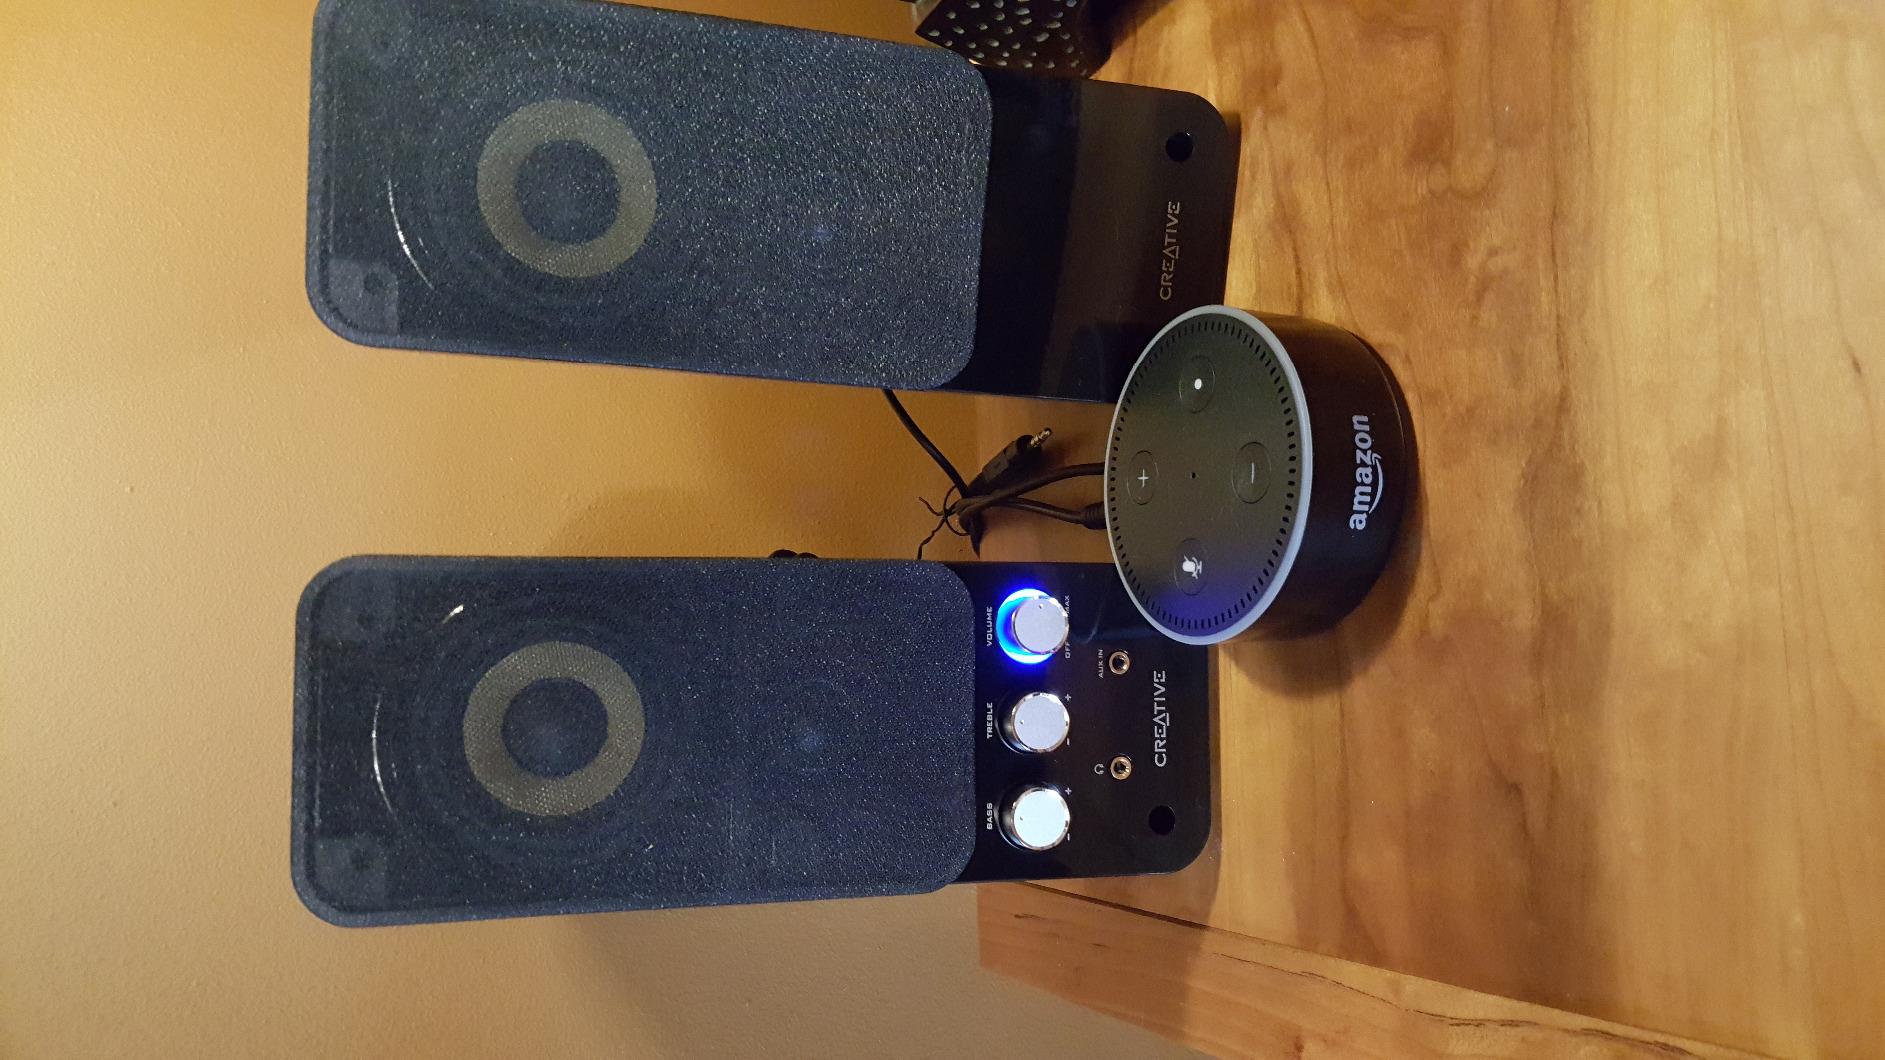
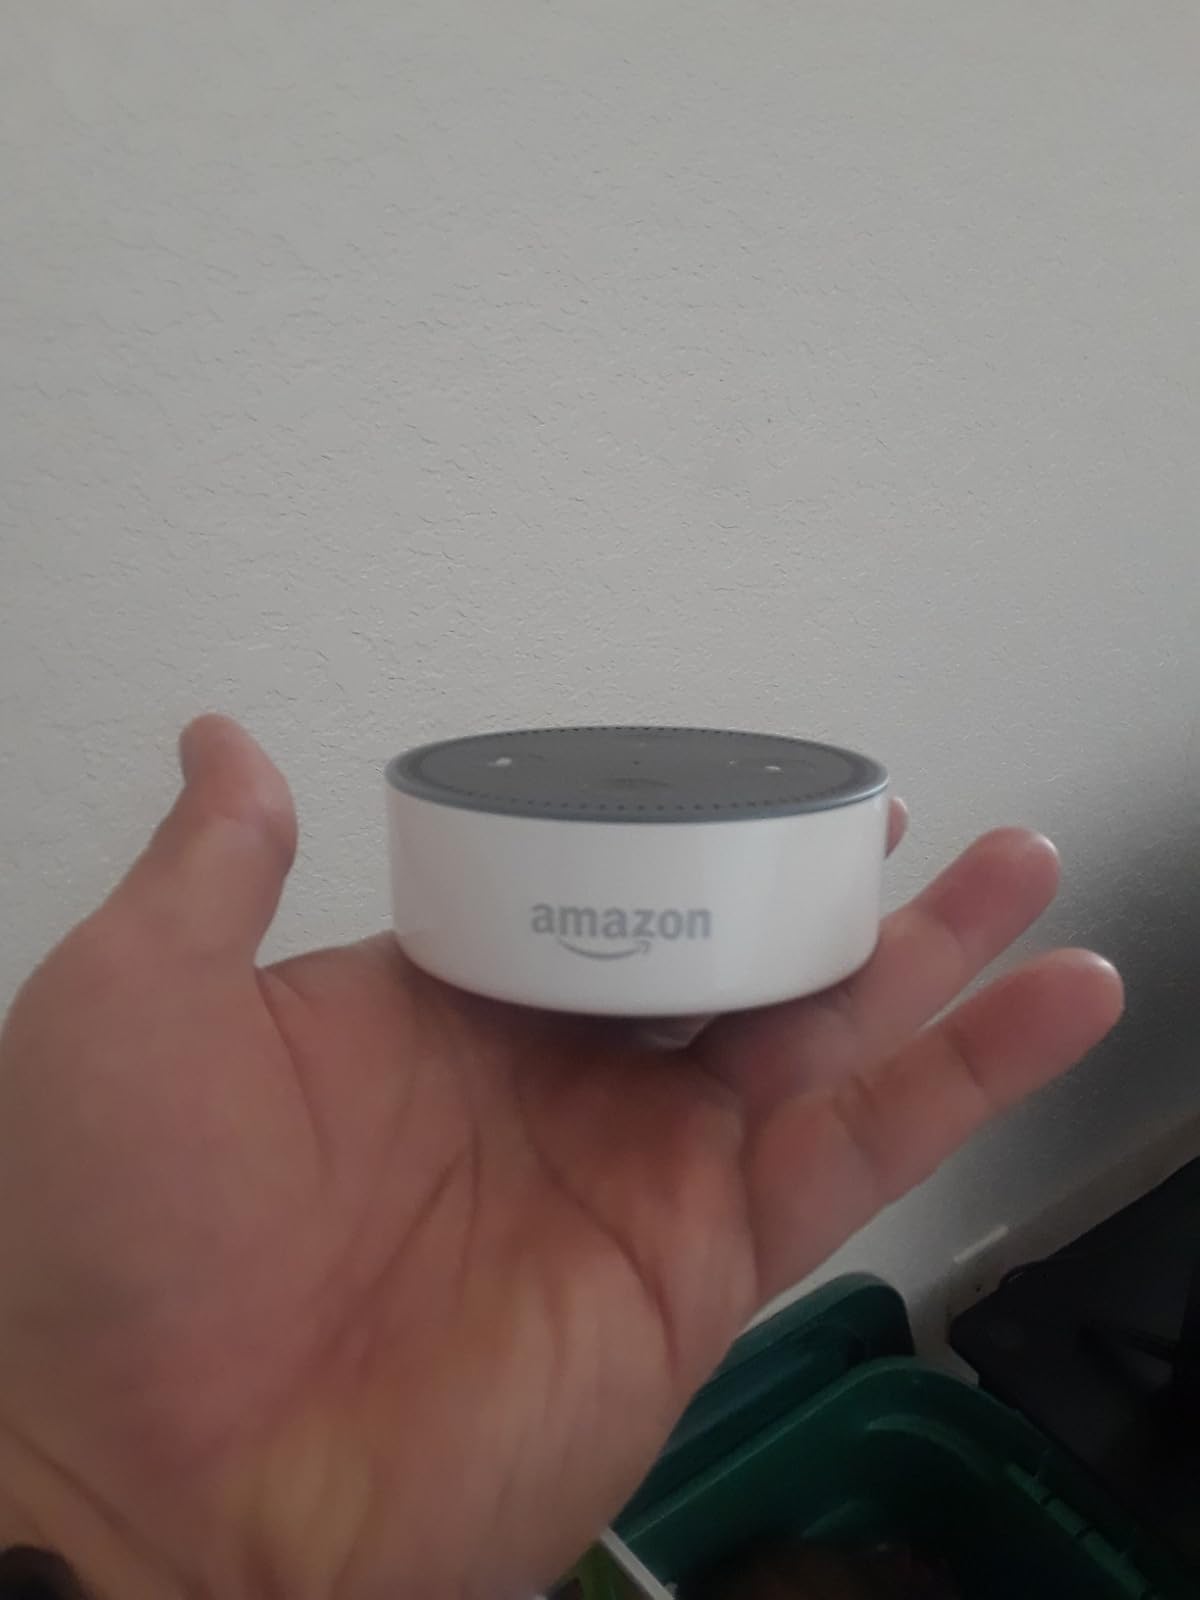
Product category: speaker
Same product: no